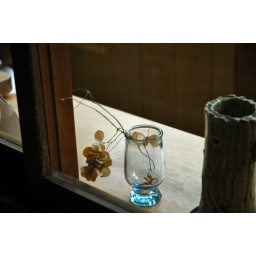
cute little dried thing in a glass